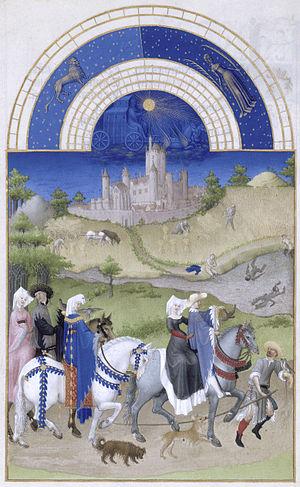
Au premier plan, figure une scène de fauconnerie
Étampes est une commune française située à cinquante kilomètres au sud-ouest de Paris et soixante kilomètres au nord d'Orléans. Étampes est sous-préfecture du département de l’Essonne, dans la région Île-de-France. Elle est le chef-lieu de l’arrondissement d'Étampes et du canton d'Étampes, le siège de la communauté d'agglomération de l'Étampois Sud-Essonne et du secteur pastoral de Saint-Michel-de-Beauce-Étampes.
Les Très Riches Heures du duc de Berry est un livre d'heures commandé par le duc Jean Iᵉʳ de Berry et actuellement conservé au musée Condé à Chantilly sous la cote Ms. 65.
Le château d'Étampes est un château fort royal situé à Étampes, dans le département de l'Essonne. Il n'en subsiste aujourd'hui que le donjon appelé depuis tour de Guinette.
Le département de l'Essonne est un département français situé au sud de Paris, dans la région Île-de-France, pour partie intégré à l'agglomération parisienne, qui tire son nom de la rivière Essonne dont le cours traverse le territoire selon un axe sud-nord jusqu’à la confluence avec la Seine.
L’enluminure gothique voit le jour en France et en Angleterre, dans les années 1160—1170, alors que les formes romanes restent dominantes en Allemagne jusqu'en 1300 environ. Pendant toute l'époque gothique, la France reste en tête des développements stylistiques de l'enluminure. Lors du passage du gothique tardif à la Renaissance, dans la seconde moitié du XVᵉ siècle, l'enluminure perd son rôle d'art majeur à la suite du développement de l’imprimerie.
L’histoire du département de l'Essonne commence le 1ᵉʳ janvier 1968, lorsqu’il est créé en application de la loi du 10 juillet 1964.
Août ou aout est le huitième mois des calendriers grégorien et julien.